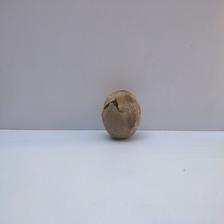
Size: Spoiled